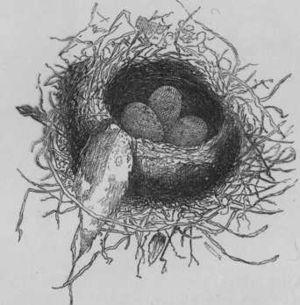
Le Miro rubisole est une espèce de passereaux endémique de la Nouvelle-Zélande. Ce petit oiseau passériforme appartient à la famille des Petroicidae.